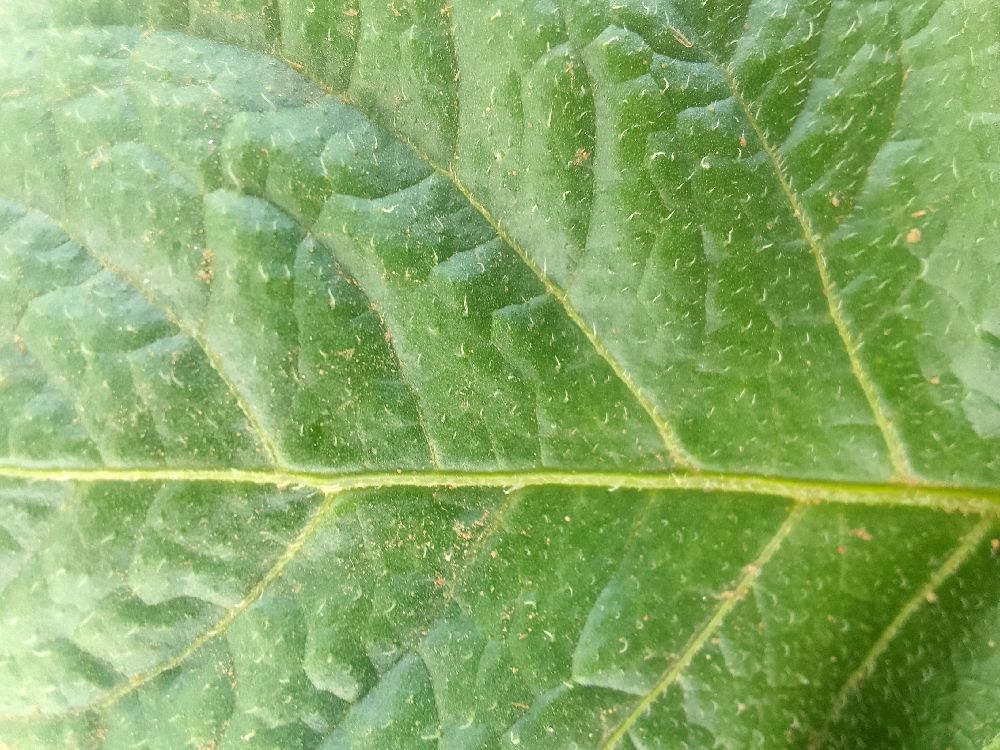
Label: Healthy